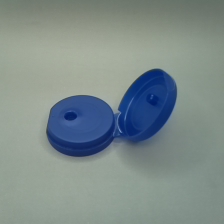
Color: blue
Cap type: flip-top cap